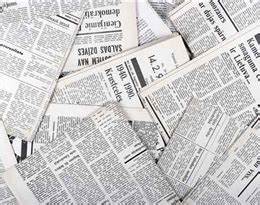
Waste category: paper